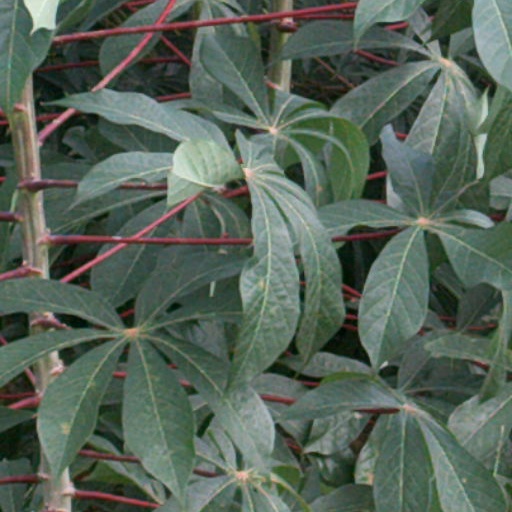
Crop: cassava